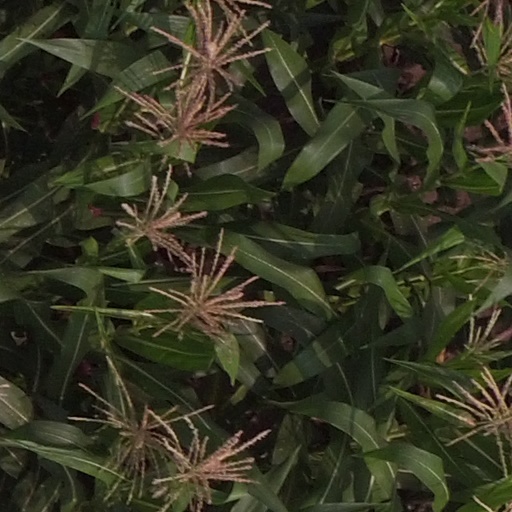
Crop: maize; corn